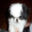
Label: dog